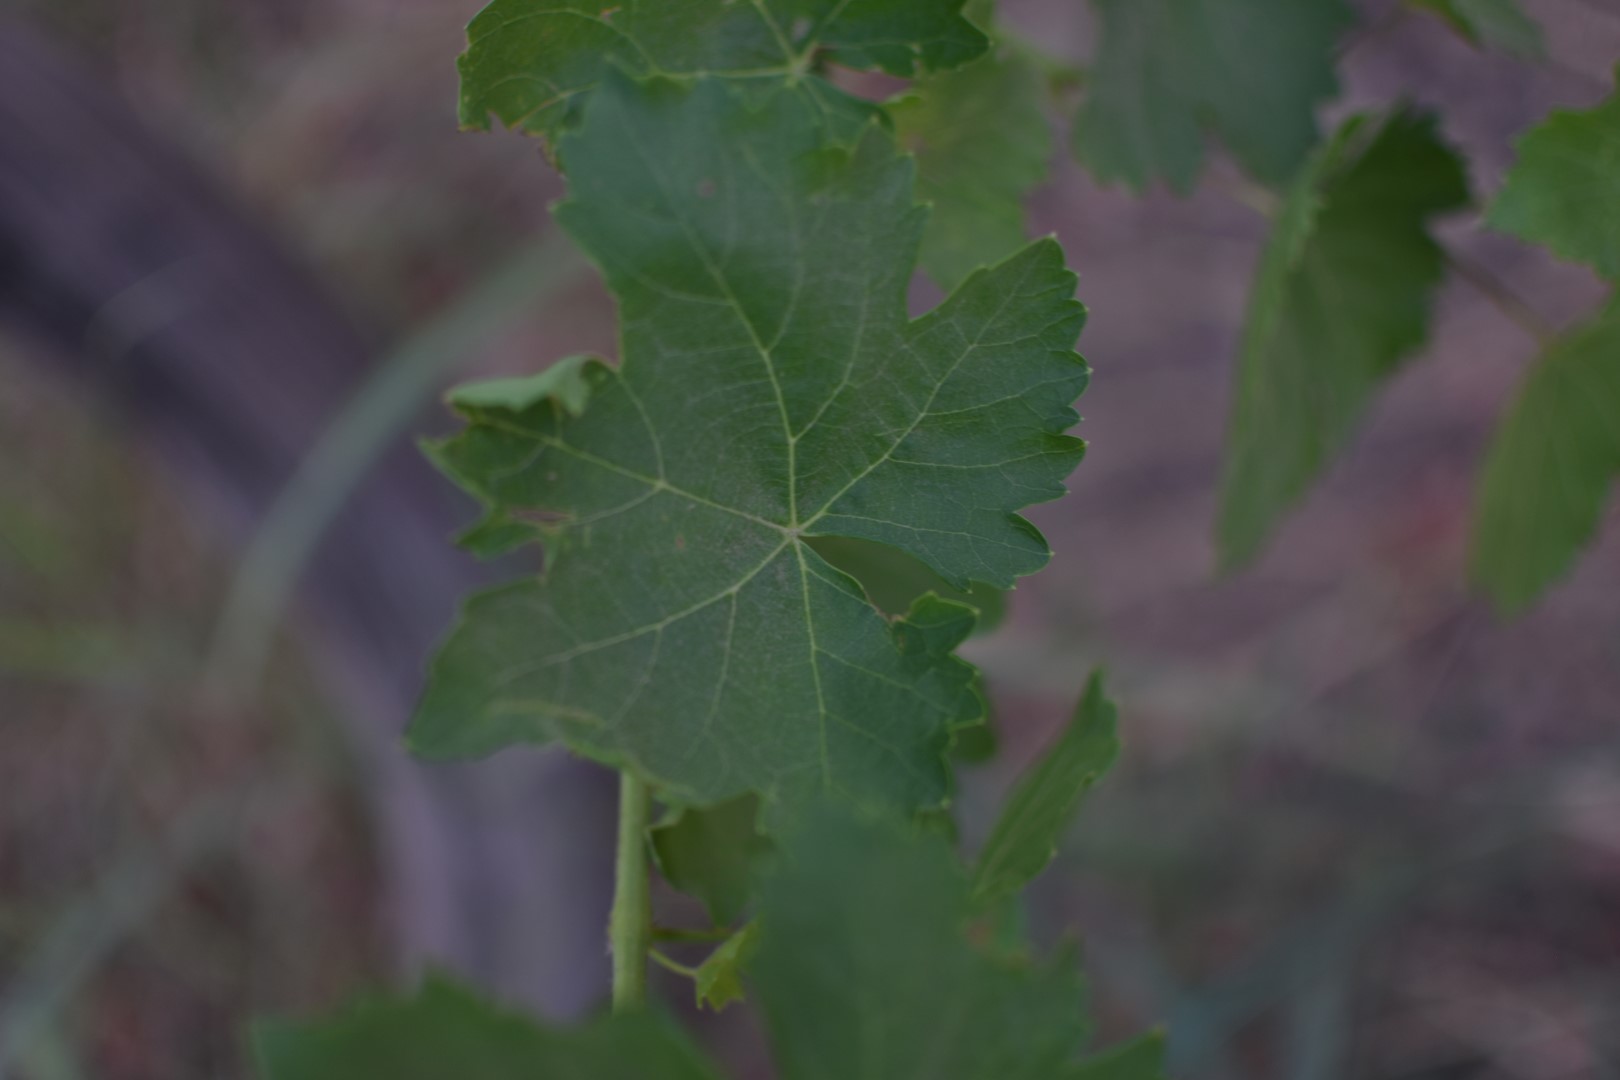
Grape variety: Thompson Seedless